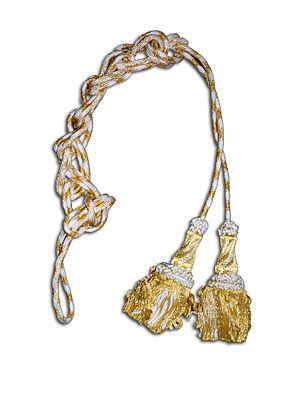
Ceinture Italiano: Cingolo